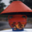
Label: lamp